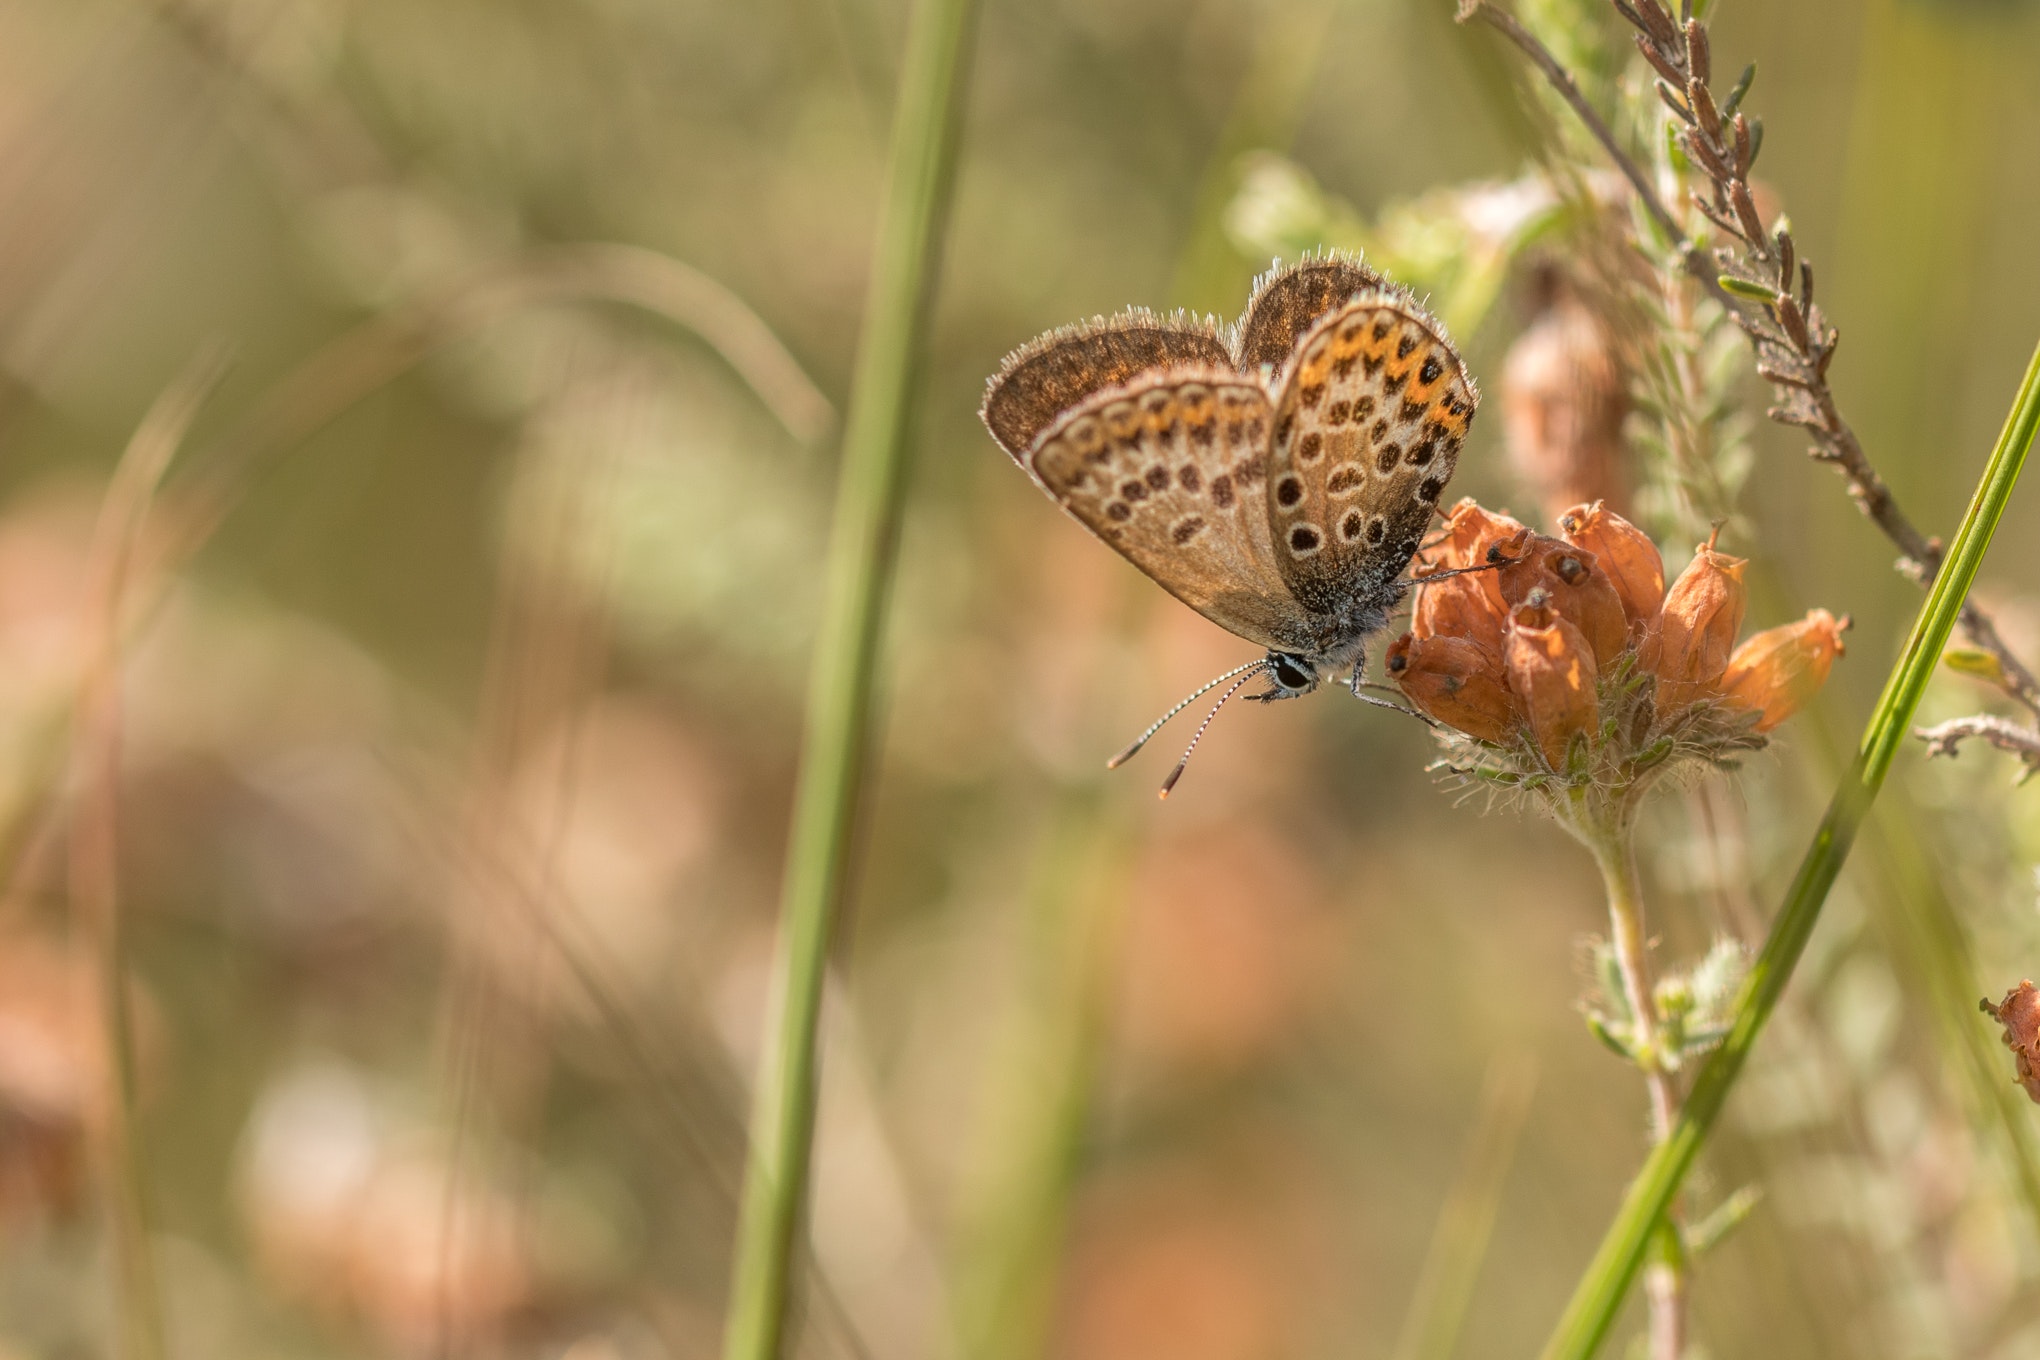
moths and butterflies, butterfly, insect, lycaenid, invertebrate, pollinator, argynnis, lycaena, brush footed butterfly, Glanville fritillary, Plebejus, Aricia, wildlife, Melitaea, arthropod, plant, silver washed fritillary, Dark green fritillary, high brown fritillary, marsh fritillary, Euphydryas, riodinidae, Brown argus, polyommatus